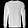
Label: Pullover